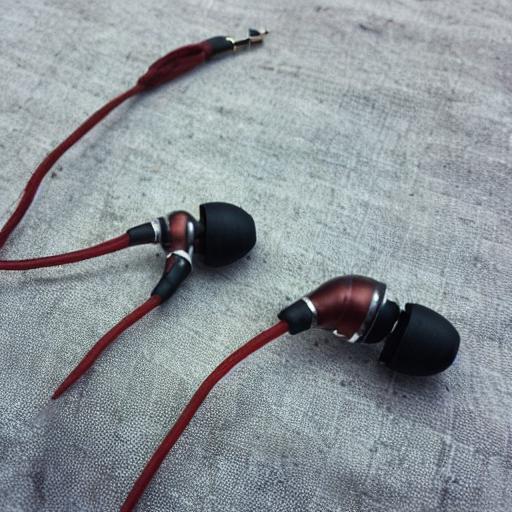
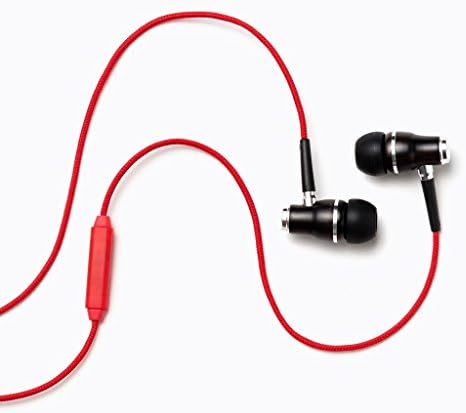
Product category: headphones
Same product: no